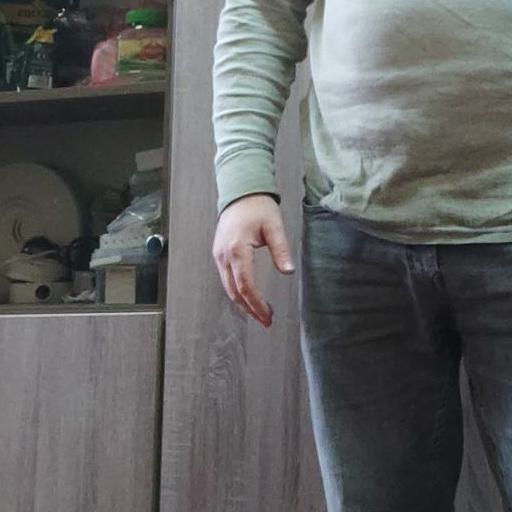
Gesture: no_gesture